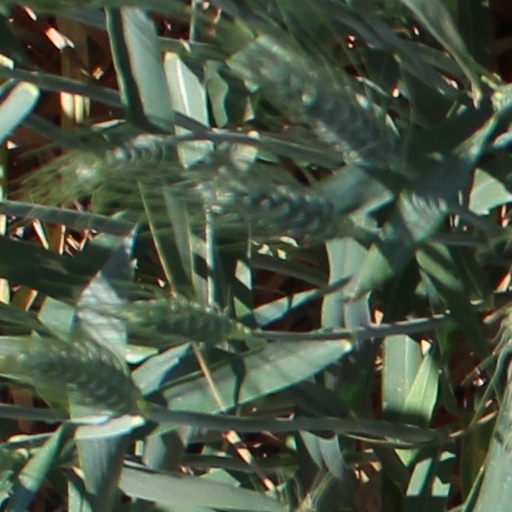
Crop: wheat